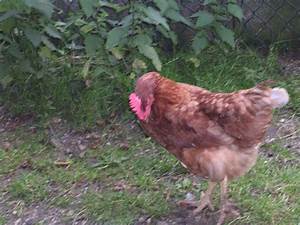
Label: chicken